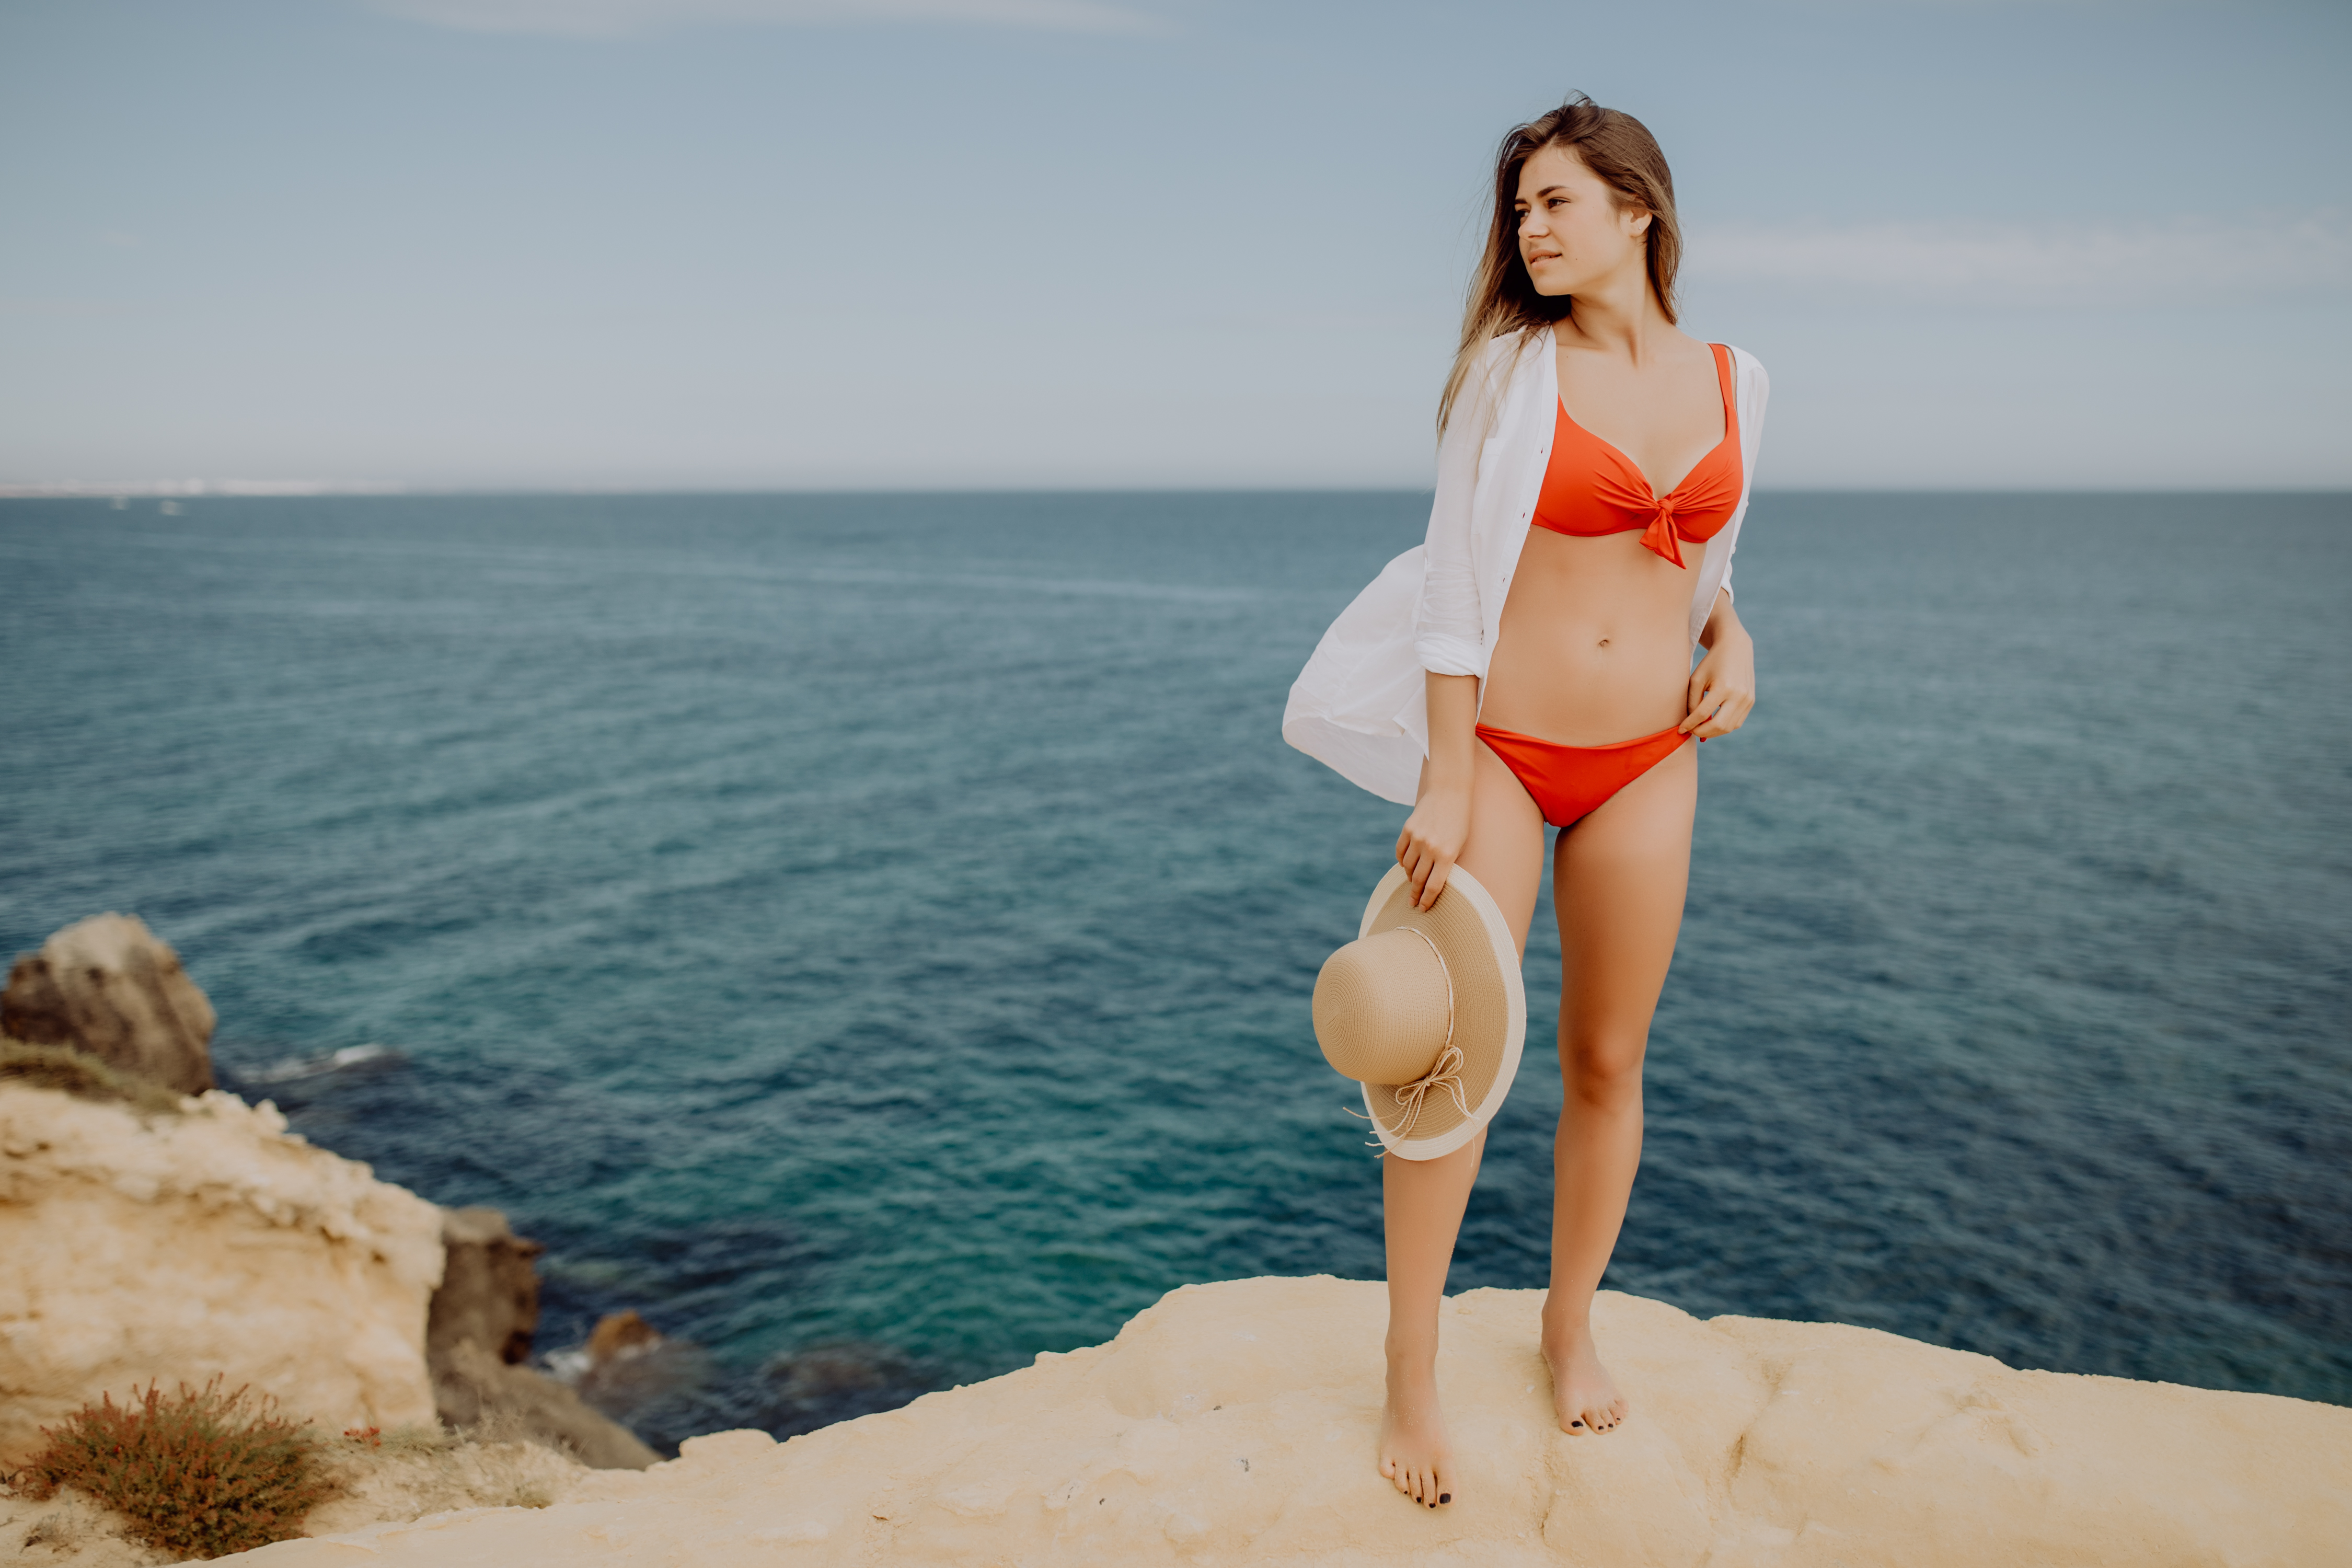
background, woman, beach, girl, fitness, summer, nature, sun, bikini, yoga, beautiful, beauty, blue, edge, female, holiday, island, lifestyle, ocean, rock, sea, sky, swimsuit, travel, traveler, vacation, young, body, bright, copyspace, day, desert, fit, happy, hot, one, rearview, relax, sexy, slim, sunny, volcanicstone, voyager, walking, white, admires, back, blond, life, meditation, photograph, swimwear, leg, photo shoot, human leg, fun, thigh, model, photography, lingerie, swimsuit top, long hair, undergarment, coast, gravure idol, art model, black hair, tourism